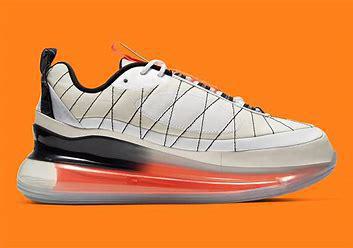
Brand: Nike
Model: MX 720 818